Nago Station

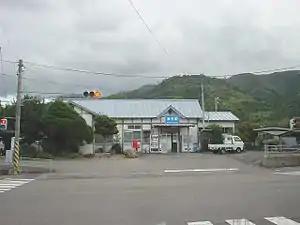
Nago Station in October 2005

is a passenger railway station located in the town of Abu, Abu District, Yamaguchi Prefecture, Japan. It is operated by the West Japan Railway Company (JR West).